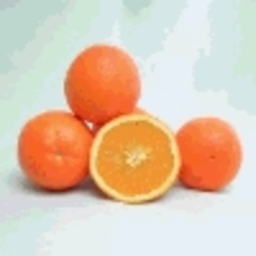
Label: peels